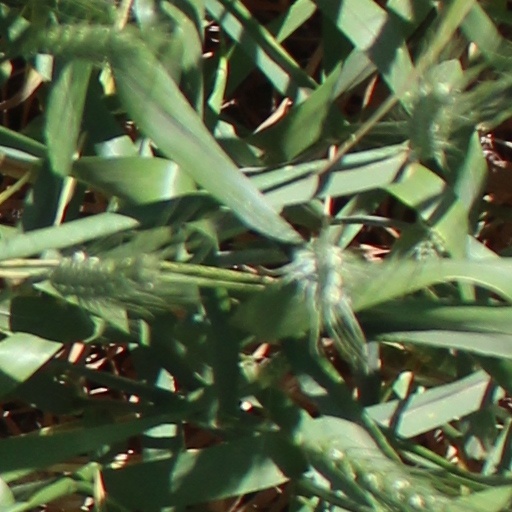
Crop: wheat